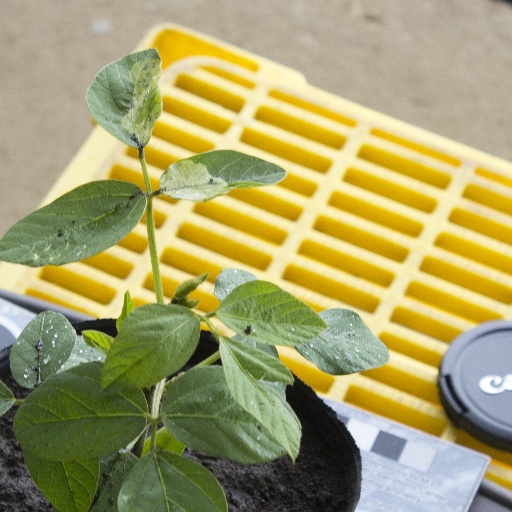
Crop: soybean